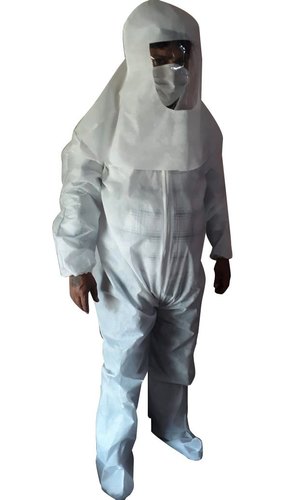
Objects detected:
Mask
Coverall